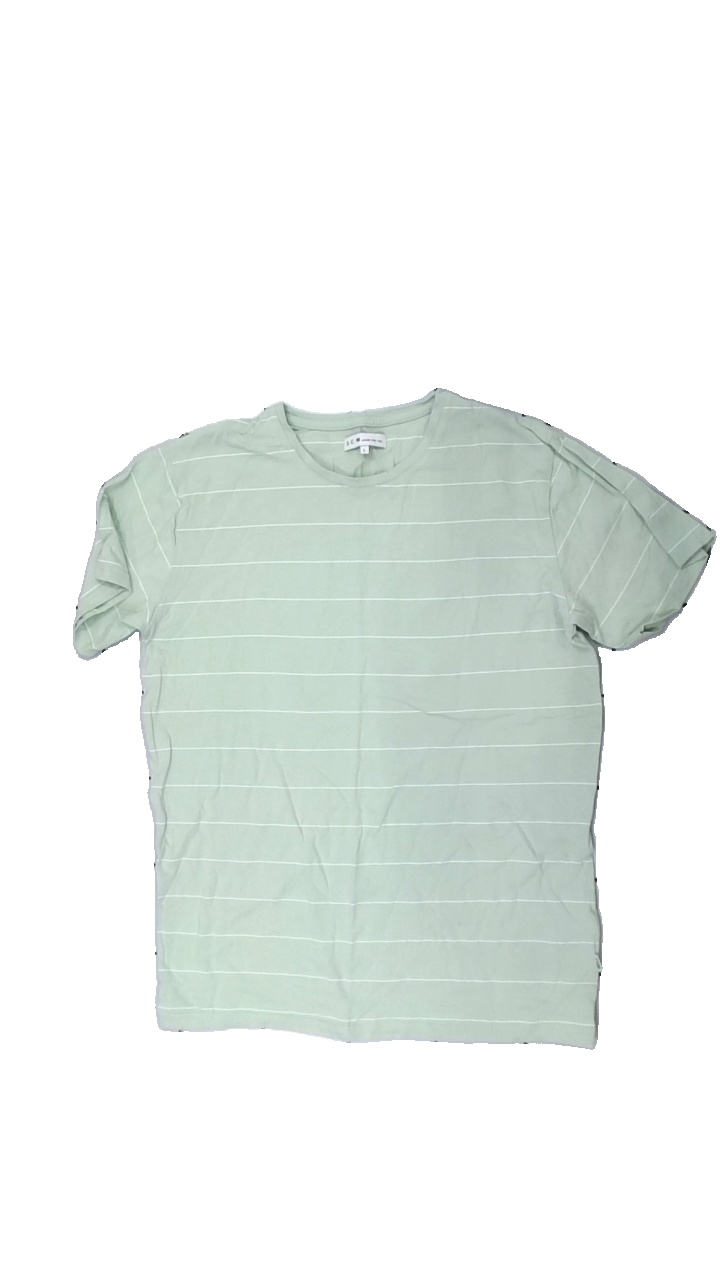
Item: T-shirt (Ladies)
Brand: S.c.w
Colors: Green, White
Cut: Regular, C-collar
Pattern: Striped
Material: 100% cotton
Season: All
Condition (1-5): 3
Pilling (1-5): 3
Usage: Reuse
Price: <50